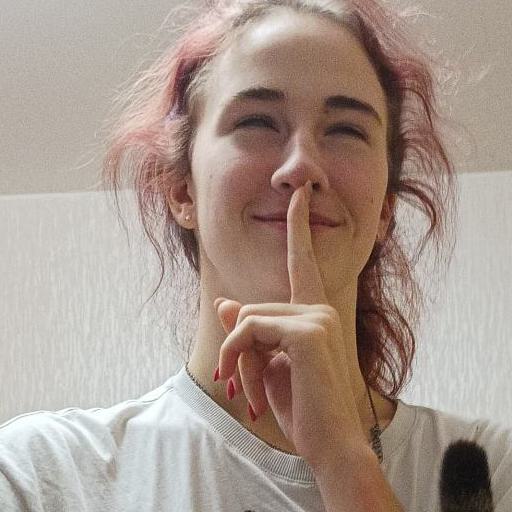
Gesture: mute